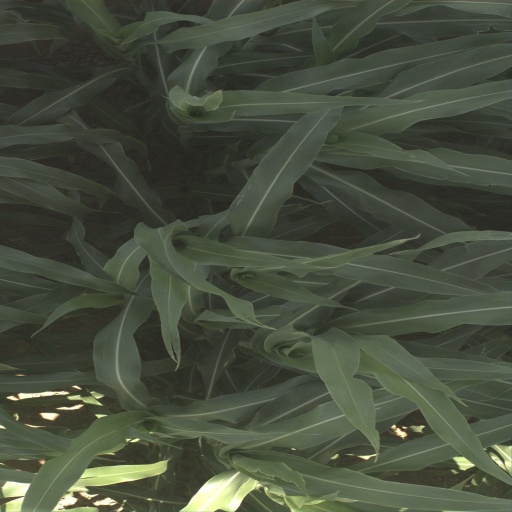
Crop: sorghum